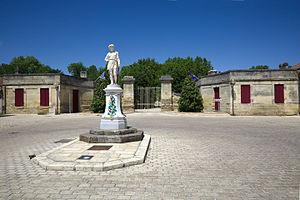
Statue à l'entrée du château de Lamarque
Le château de Lamarque est un domaine viticole de 35 ha dans le Médoc, situé à Lamarque en Gironde. C'est une AOC haut-médoc qui est membre de l'Union des Grands Crus de Bordeaux.
Mathurin Moreau, né à Dijon le 18 novembre 1822 et mort à Paris le 14 février 1912, est un sculpteur français, renommé pour ses sculptures décoratives.
Dans la mythologie romaine, Cérès, en latin Ceres, est la déesse de l'agriculture, des moissons et de la fertilité. Elle connaît une interpretatio graeca précoce et est assimilée à la déesse grecque Déméter.
Lamarque est une commune du Sud-Ouest de la France, située dans le département de la Gironde.